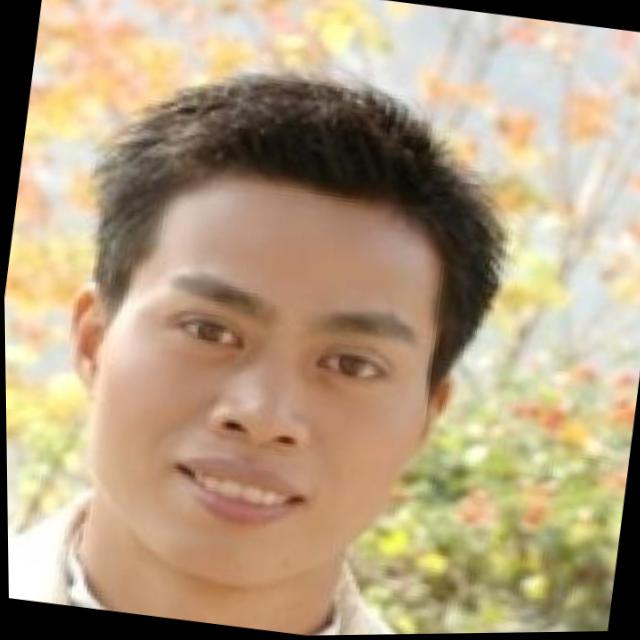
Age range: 21-44